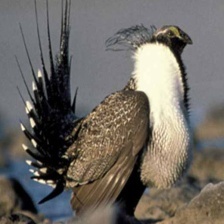
Species: GREATOR SAGE GROUSE
Scientific name: CENTROCERCUS UROPHASIANUS
ImageNet parent category: black_grouse